Abraham Lincoln and slavery

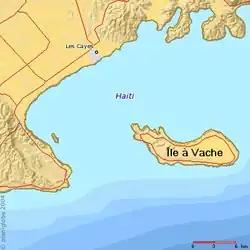
One of several failed colonization attempts during Lincoln's presidency was on the Île à Vache, off the coast of Haiti.

Like many self-styled moderates, Abraham Lincoln supported the voluntary colonization (resettlement) of African Americans outside the United States, notably in Liberia. Historians have disputed his motivation, with scholars such as James McPherson, David Reynolds, and Allen Guelzo arguing that Lincoln advocated colonization of the freedpeople in order to assuage racist concerns about the Emancipation Proclamation. Other historians, such as Phillip W. Magness, Richard Blackett, Phillip Paludan, and Mark E. Neely, Jr., have challenged that contention by highlighting the quiet, even secretive basis of most of Lincoln's colonization activity; the lack of falsifiability to any unsubstantiated claim that historical actors did not mean what they said; and the inadequacy, for a deportationist target audience, of Lincoln's adherence to African American consent. The author of the one book-length study of black colonization during the Civil War era, Sebastian N. Page, argues that Lincoln believed in colonization to his death, but that the policy failed due to the corruption, controversy, and the inadequate African American interest that it generated.